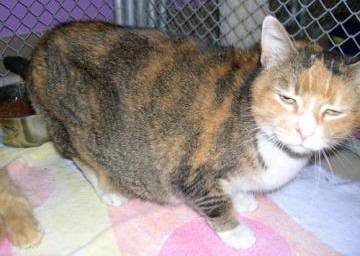
Label: cat